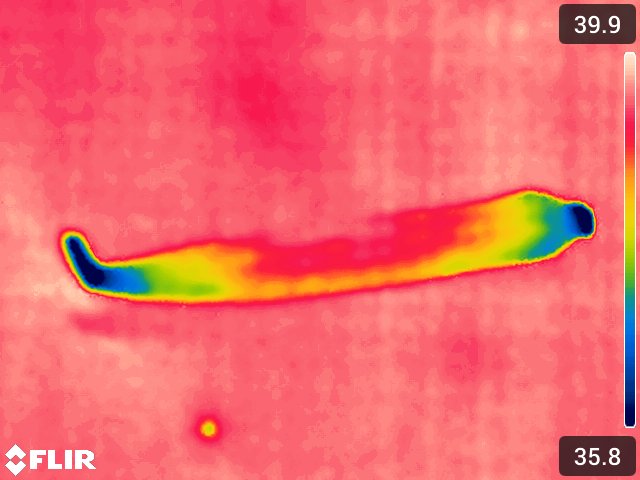
Maturity: over_matured